Mennonites

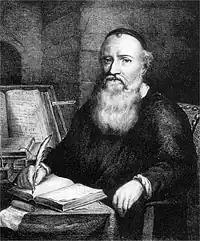
Menno Simons

In the early days of the Anabaptist movement, Menno Simons, a Catholic priest in the Low Countries, heard of the movement and started to rethink his Catholic faith. He questioned the doctrine of transubstantiation but was reluctant to leave the Roman Catholic Church. His brother, a member of an Anabaptist group, was killed when he and his companions were attacked and refused to defend themselves. In 1536, at the age of 40, Simons left the Roman Catholic Church. He soon became a leader within the Anabaptist movement and was wanted by authorities for the rest of his life. His name became associated with scattered groups of nonviolent Anabaptists whom he helped to organize and consolidate.